Place Versailles

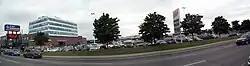

Place Versailles is a shopping mall located at the corner of Sherbrooke Street East and Highway 25 in the Mercier–Hochelaga-Maisonneuve borough of Montreal, Quebec, Canada. With its 225 stores, it is the largest enclosed shopping centre on the Island of Montreal. Its anchors are Canadian Tire, Maxi, Winners/HomeSense and Bureau en Gros.